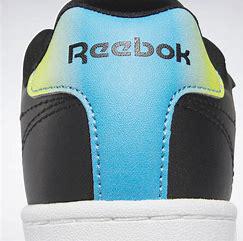
Brand: Reebok
Model: Royal Complete CLN 2